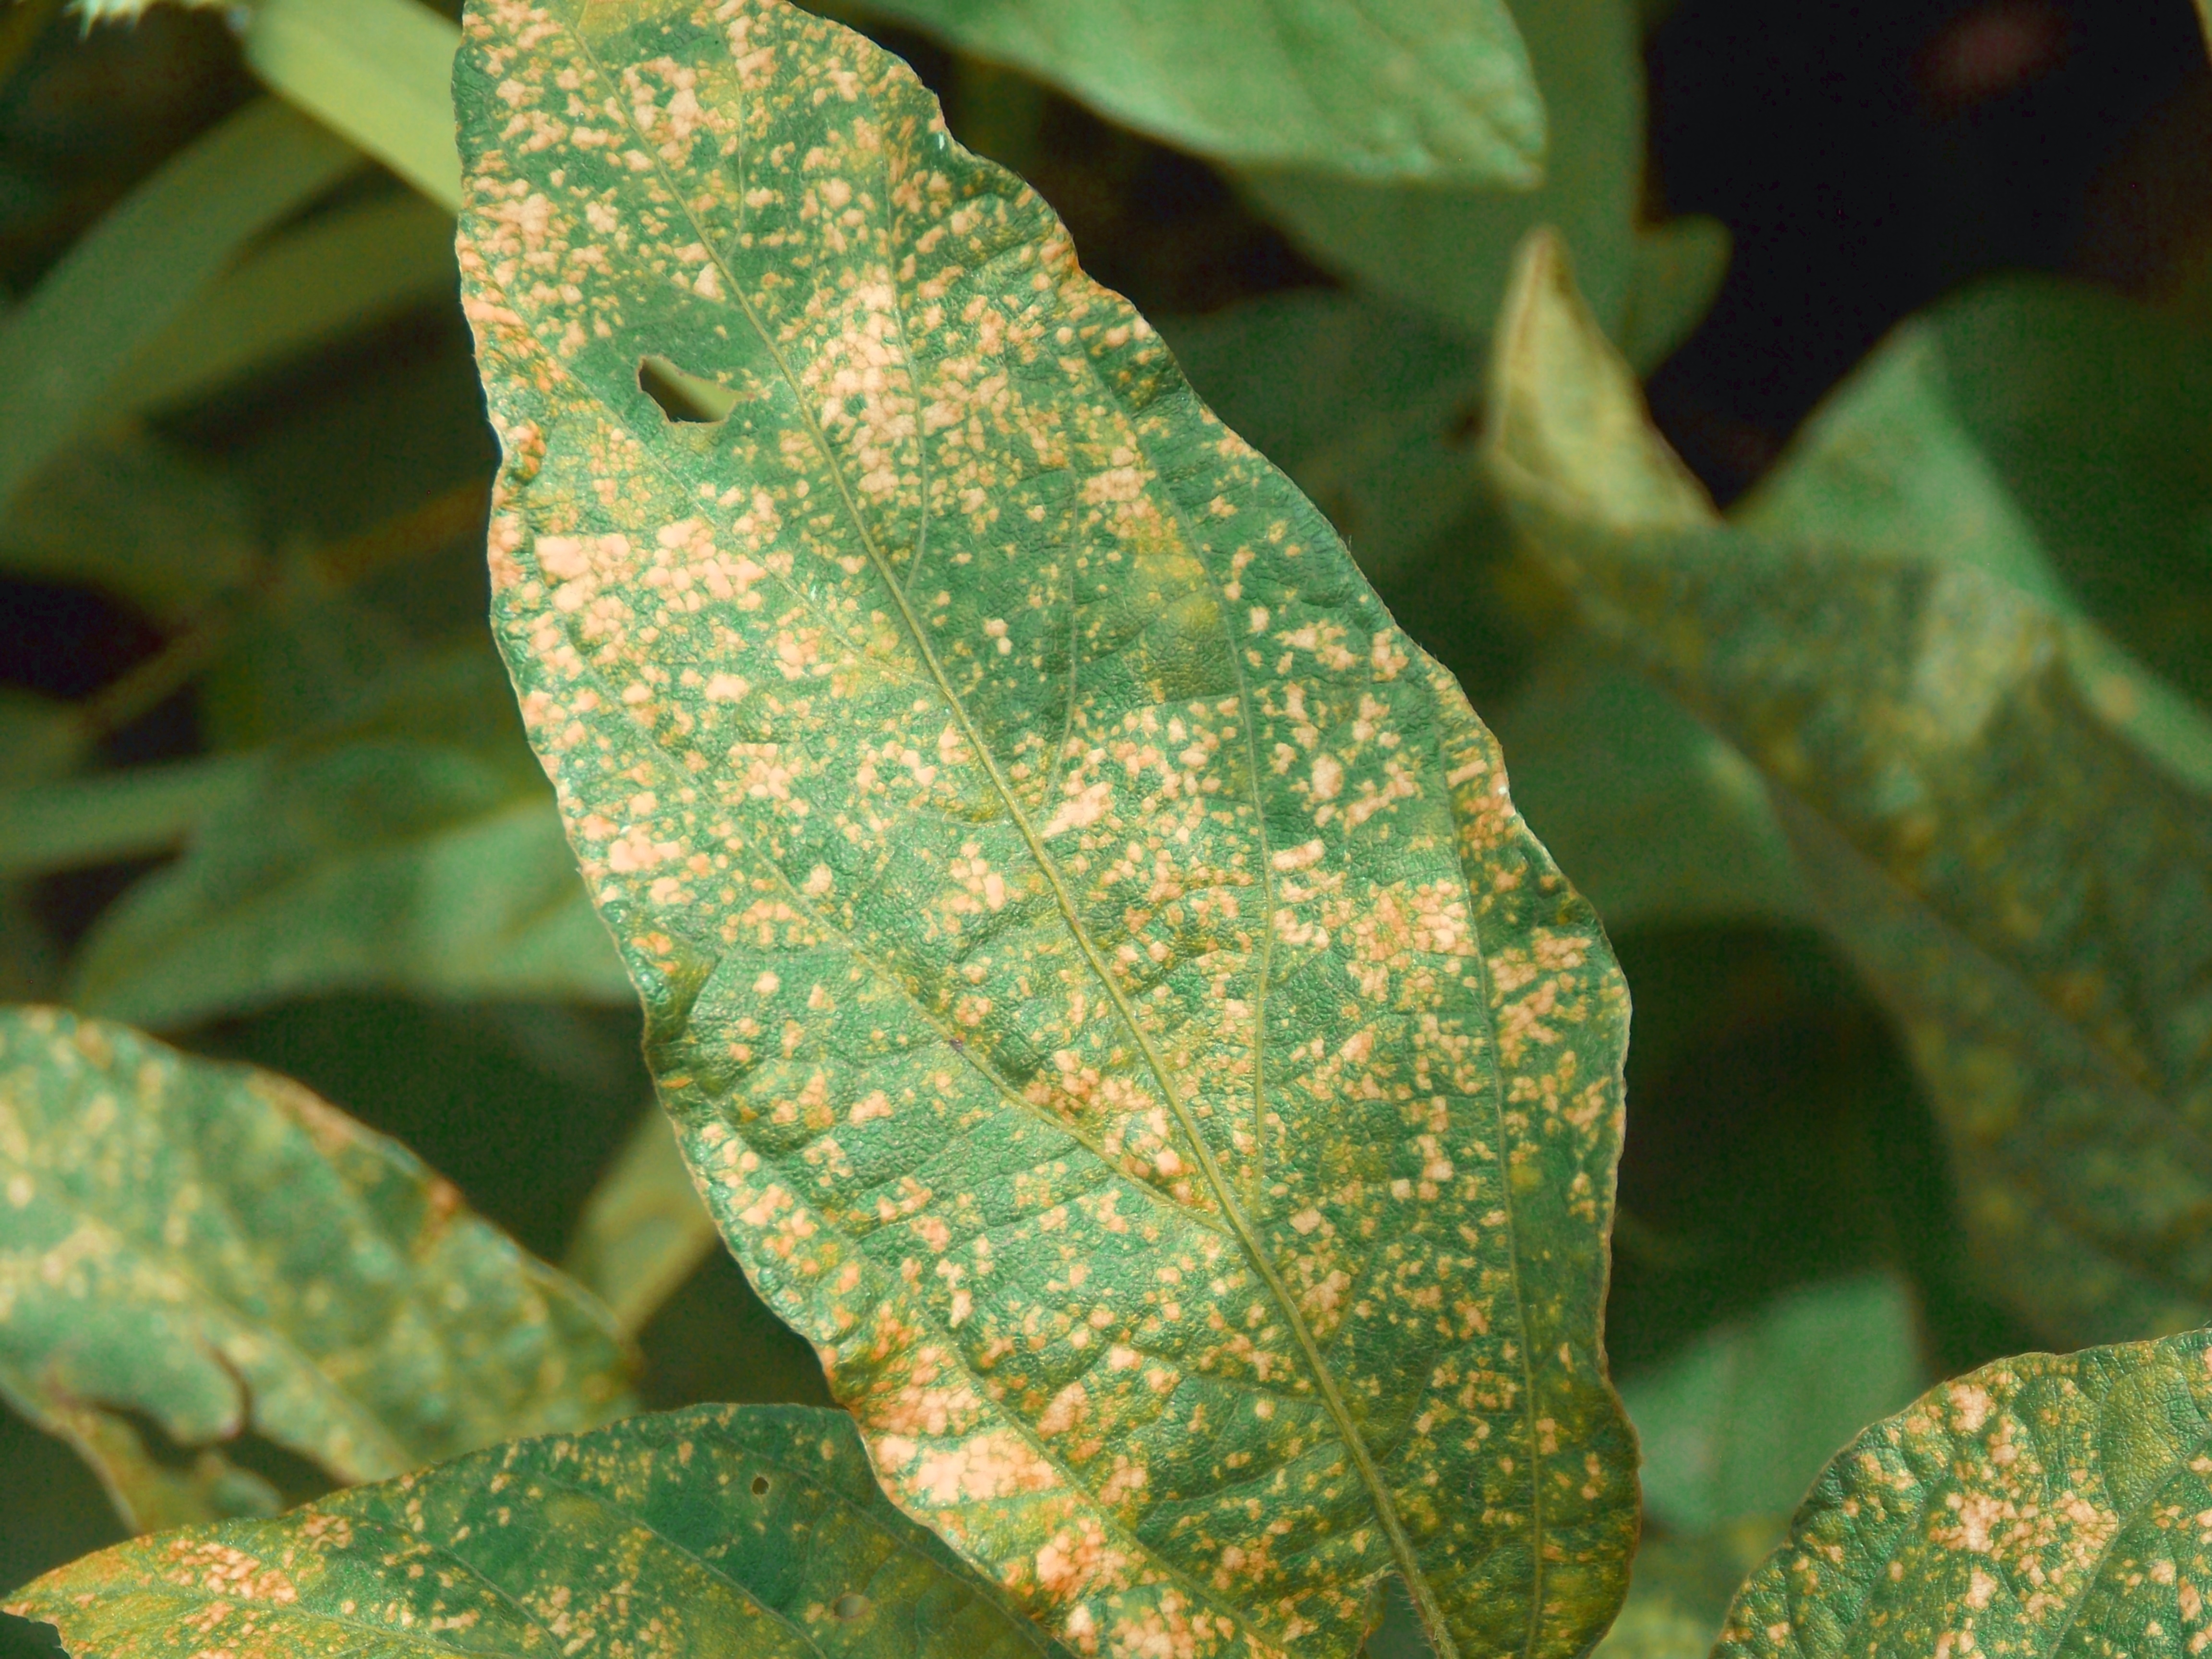
Label: Disease